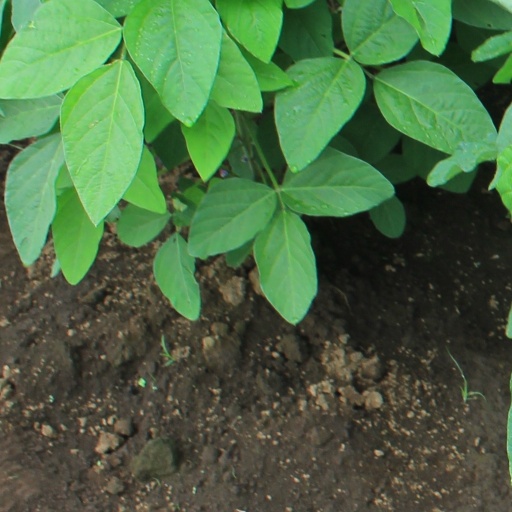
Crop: soybean